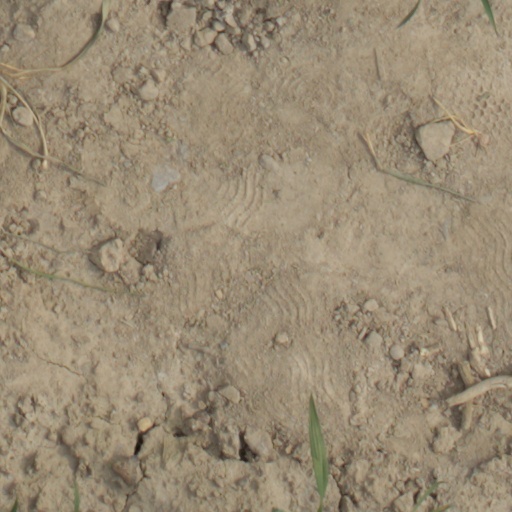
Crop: wheat